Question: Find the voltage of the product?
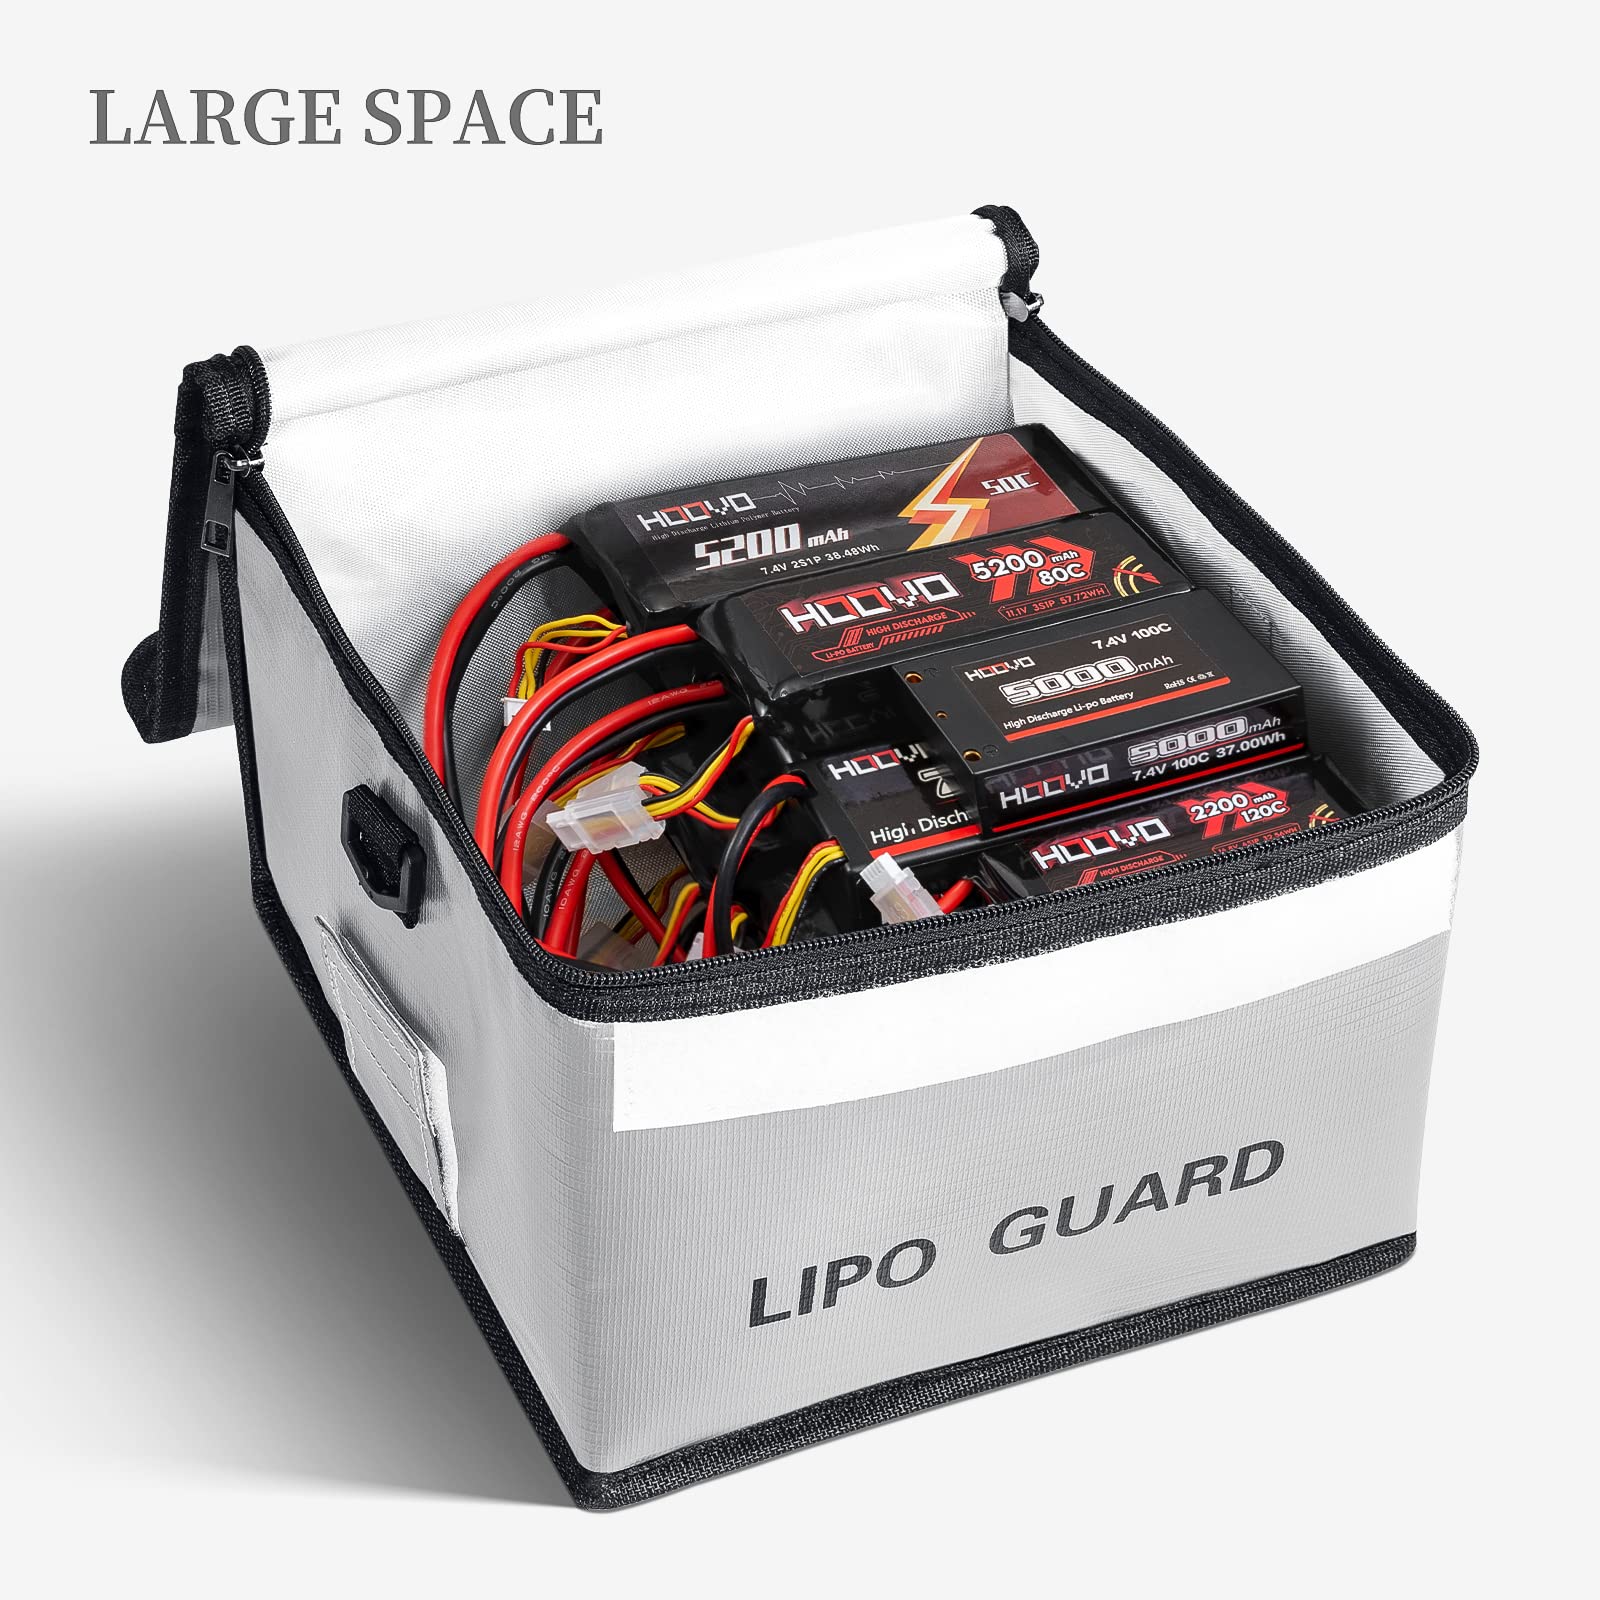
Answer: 7.4 volt